Jean-Louis Vincent

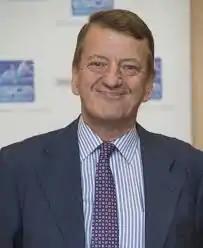
Prof. Jean-Louis Vincent

Baron Jean-Louis Vincent is a Belgian physician and Professor of intensive care medicine at the Université libre de Bruxelles and intensivist in the Department of Intensive Care at Erasmus Hospital in Brussels.